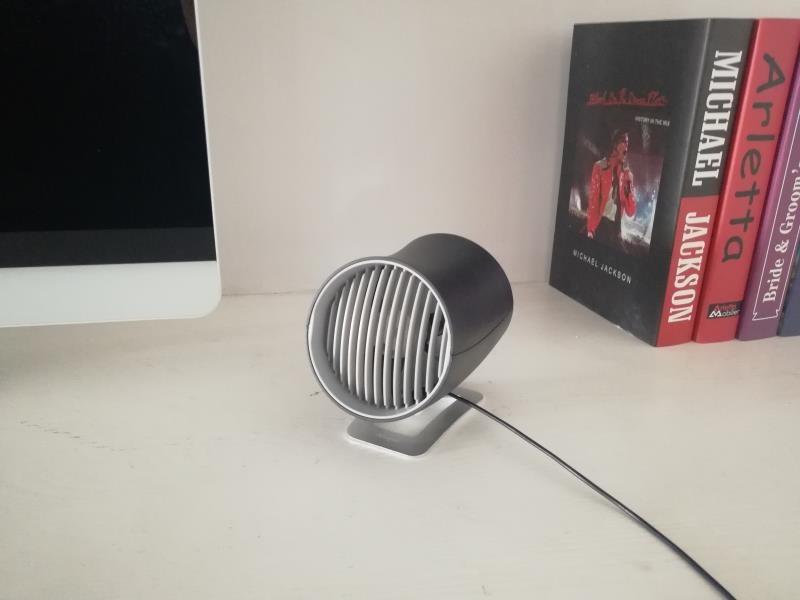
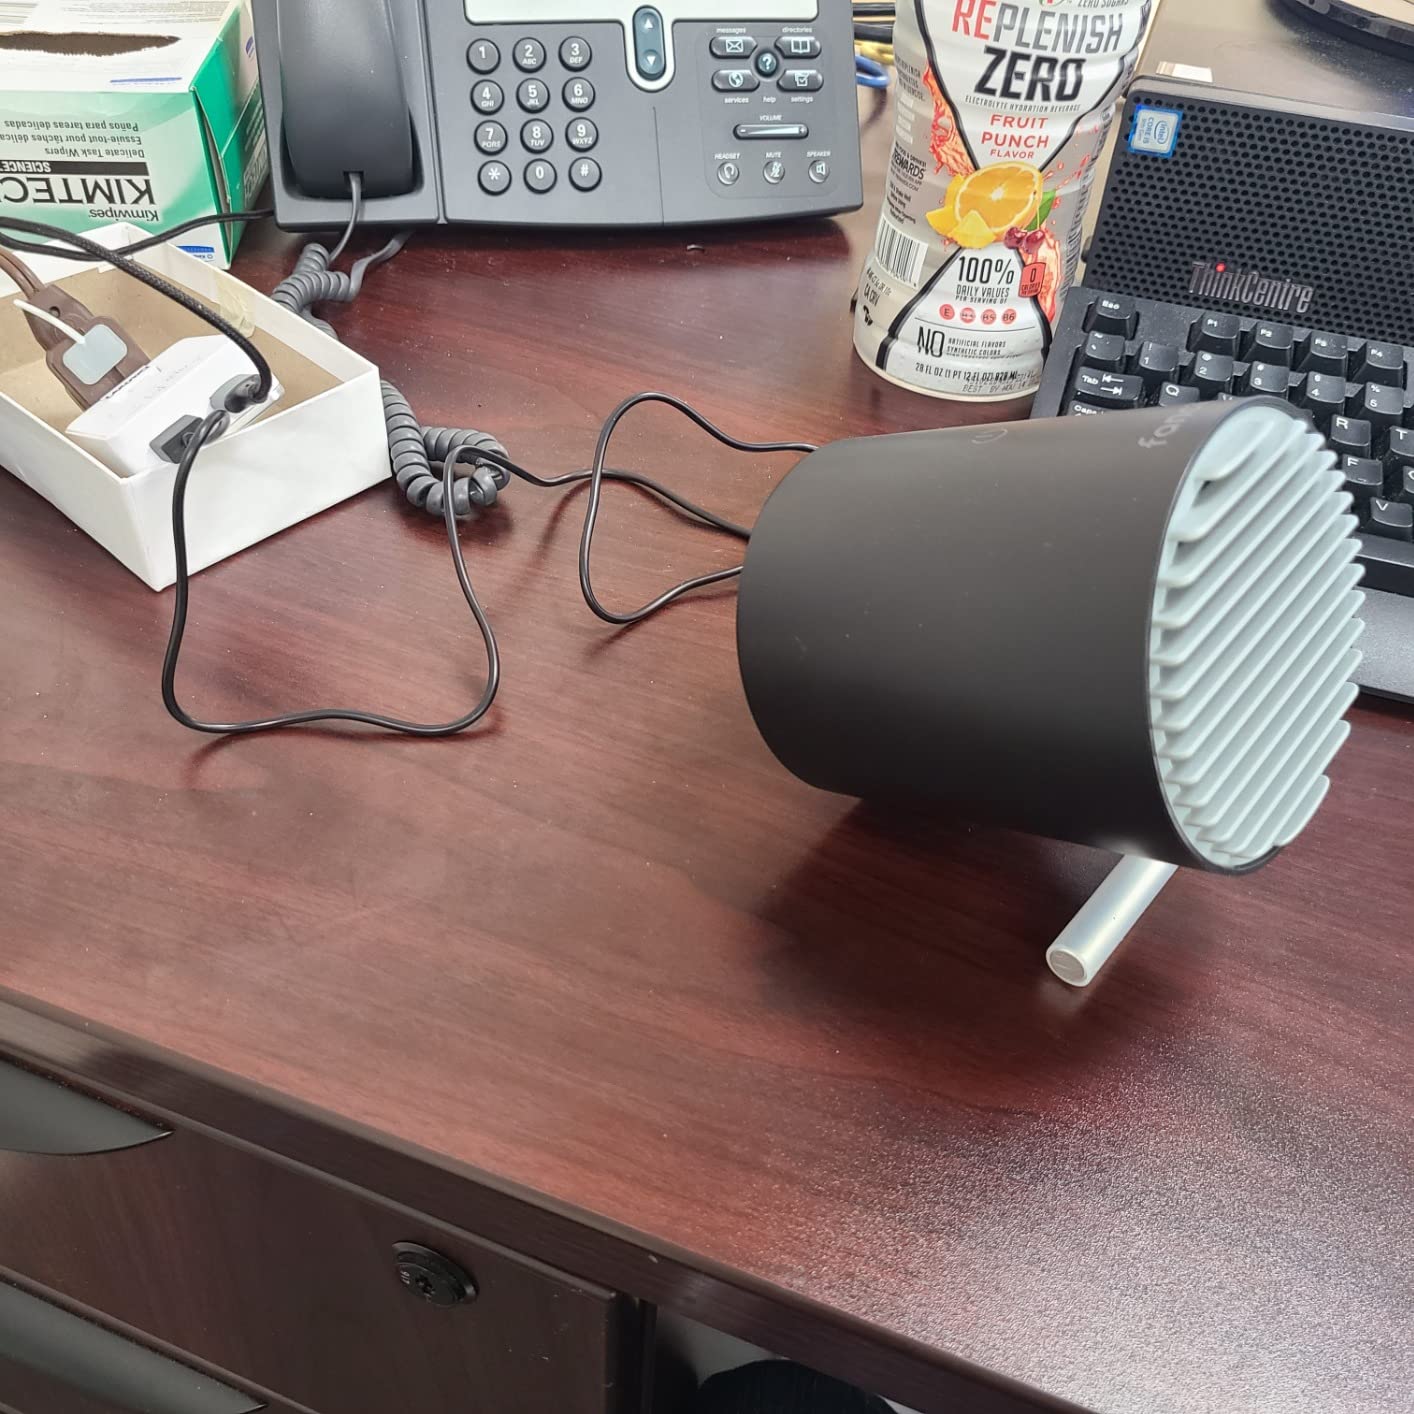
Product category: fan
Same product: no